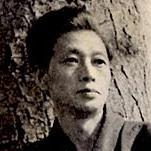
Age: 48